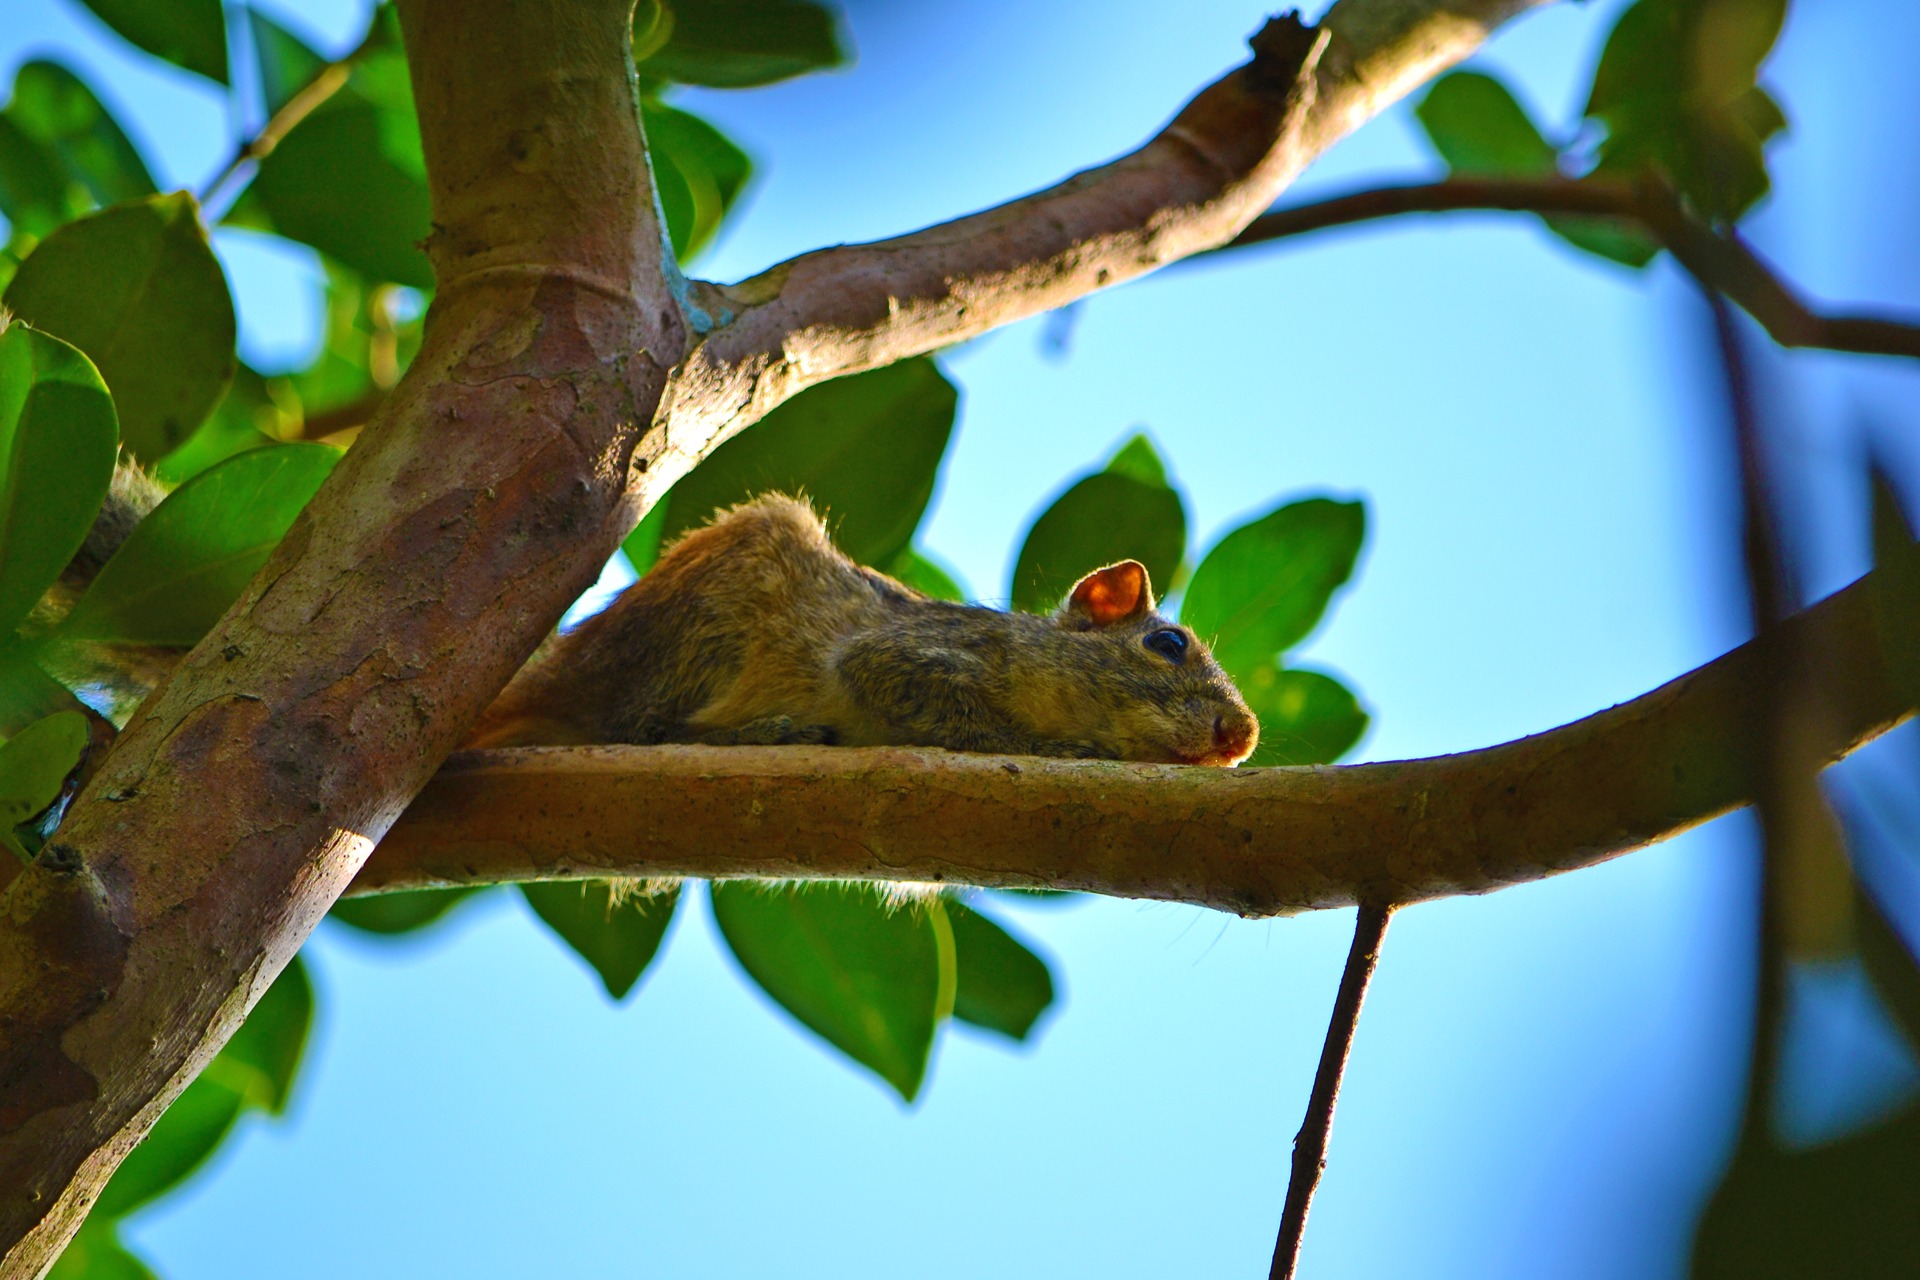
tree, nature, branch, bird, leaf, flower, animal, wildlife, green, jungle, beak, botany, squirrel, flora, fauna, vertebrate, tropics, sri lanka, ceylon, mawanella, mamal